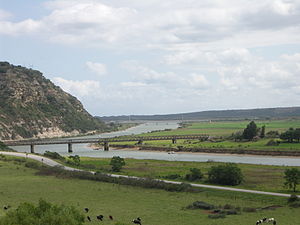
Gamtoos (flod)
Gamtoos
"Gamtoos er en flod i provinsen Eastern Cape i Sydafrika og er cirka 645 km lang med et nedslagsfelt på 34 635 km². Navnet Gamtoos stammer antagelig fra en khoikhoi–klan som fik navnet ""Gamtousch"" af tidlige hollandske nybyggere.